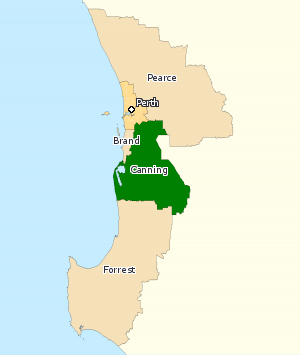
La circonscription de Canning est une circonscription électorale fédérale australienne en Australie-Occidentale. Elle a été créée en 1949 et porte le nom d'Alfred Canning qui fut géomètre en chef d'Australie-Occidentale et responsable de la Canning Stock Route.